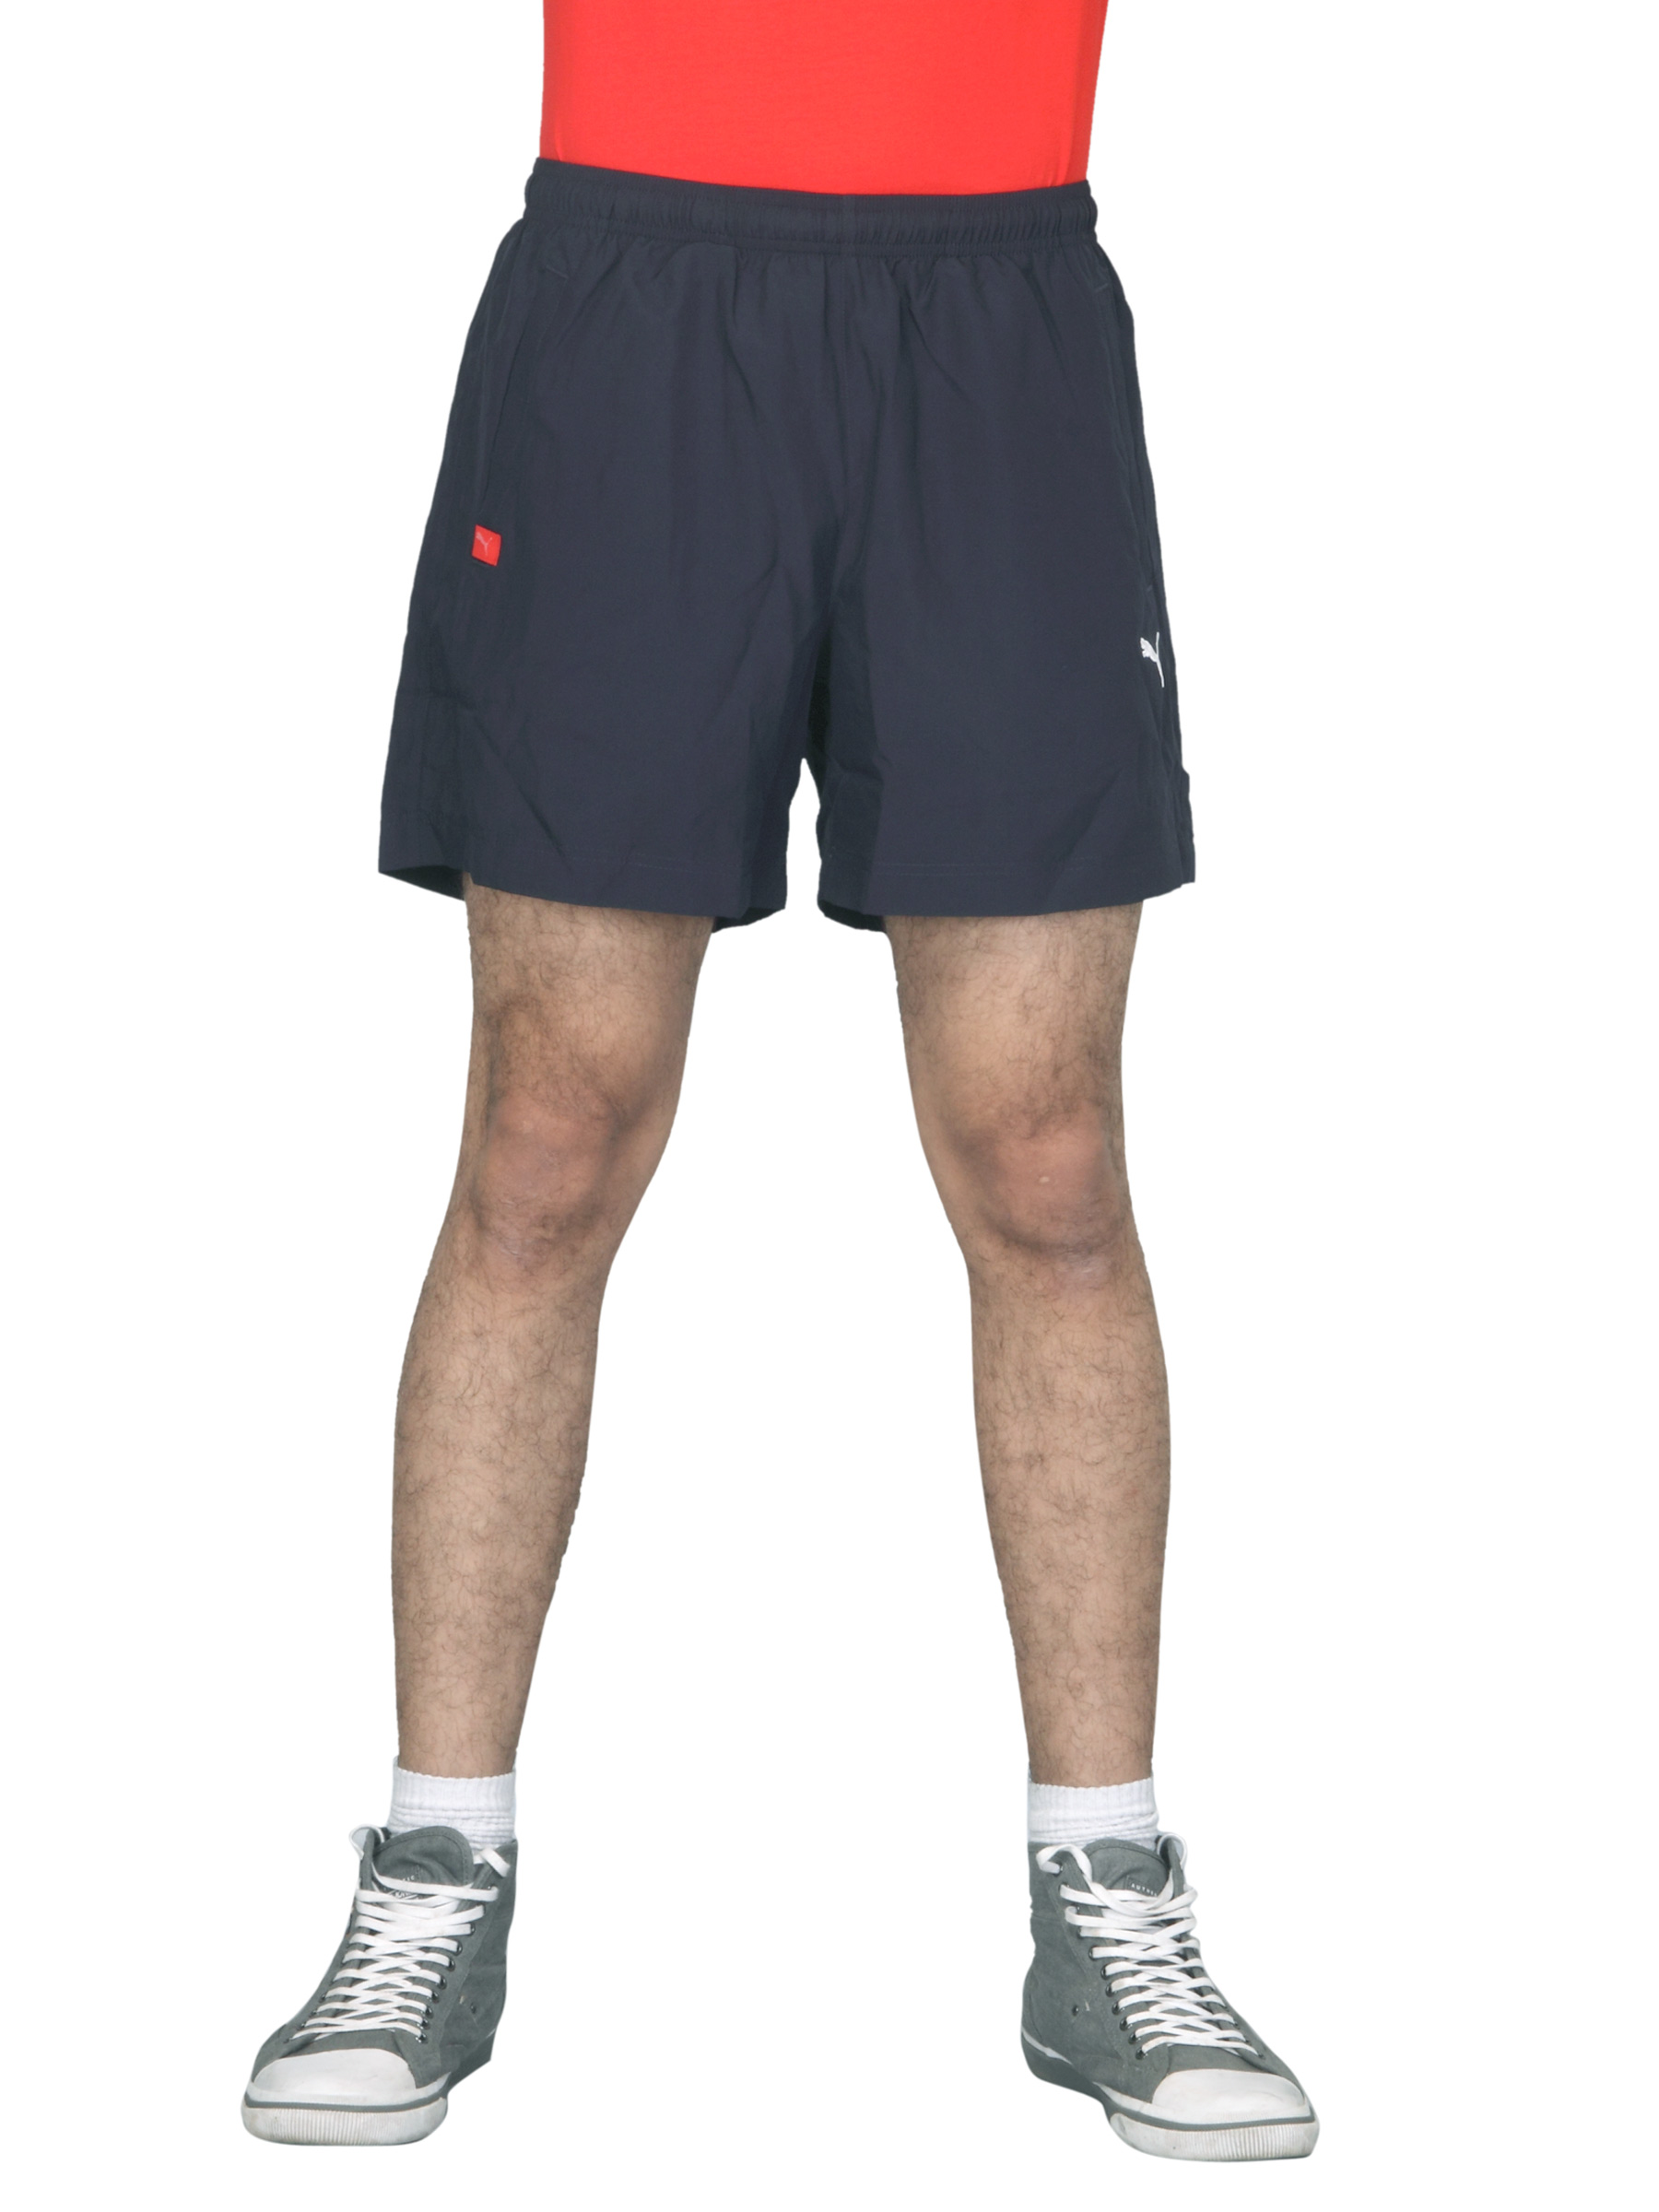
Puma Men's Woven Navy Short
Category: Apparel / Bottomwear / Shorts
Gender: Men
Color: Navy Blue
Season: Fall 2011
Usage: Sports